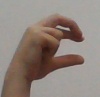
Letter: thal